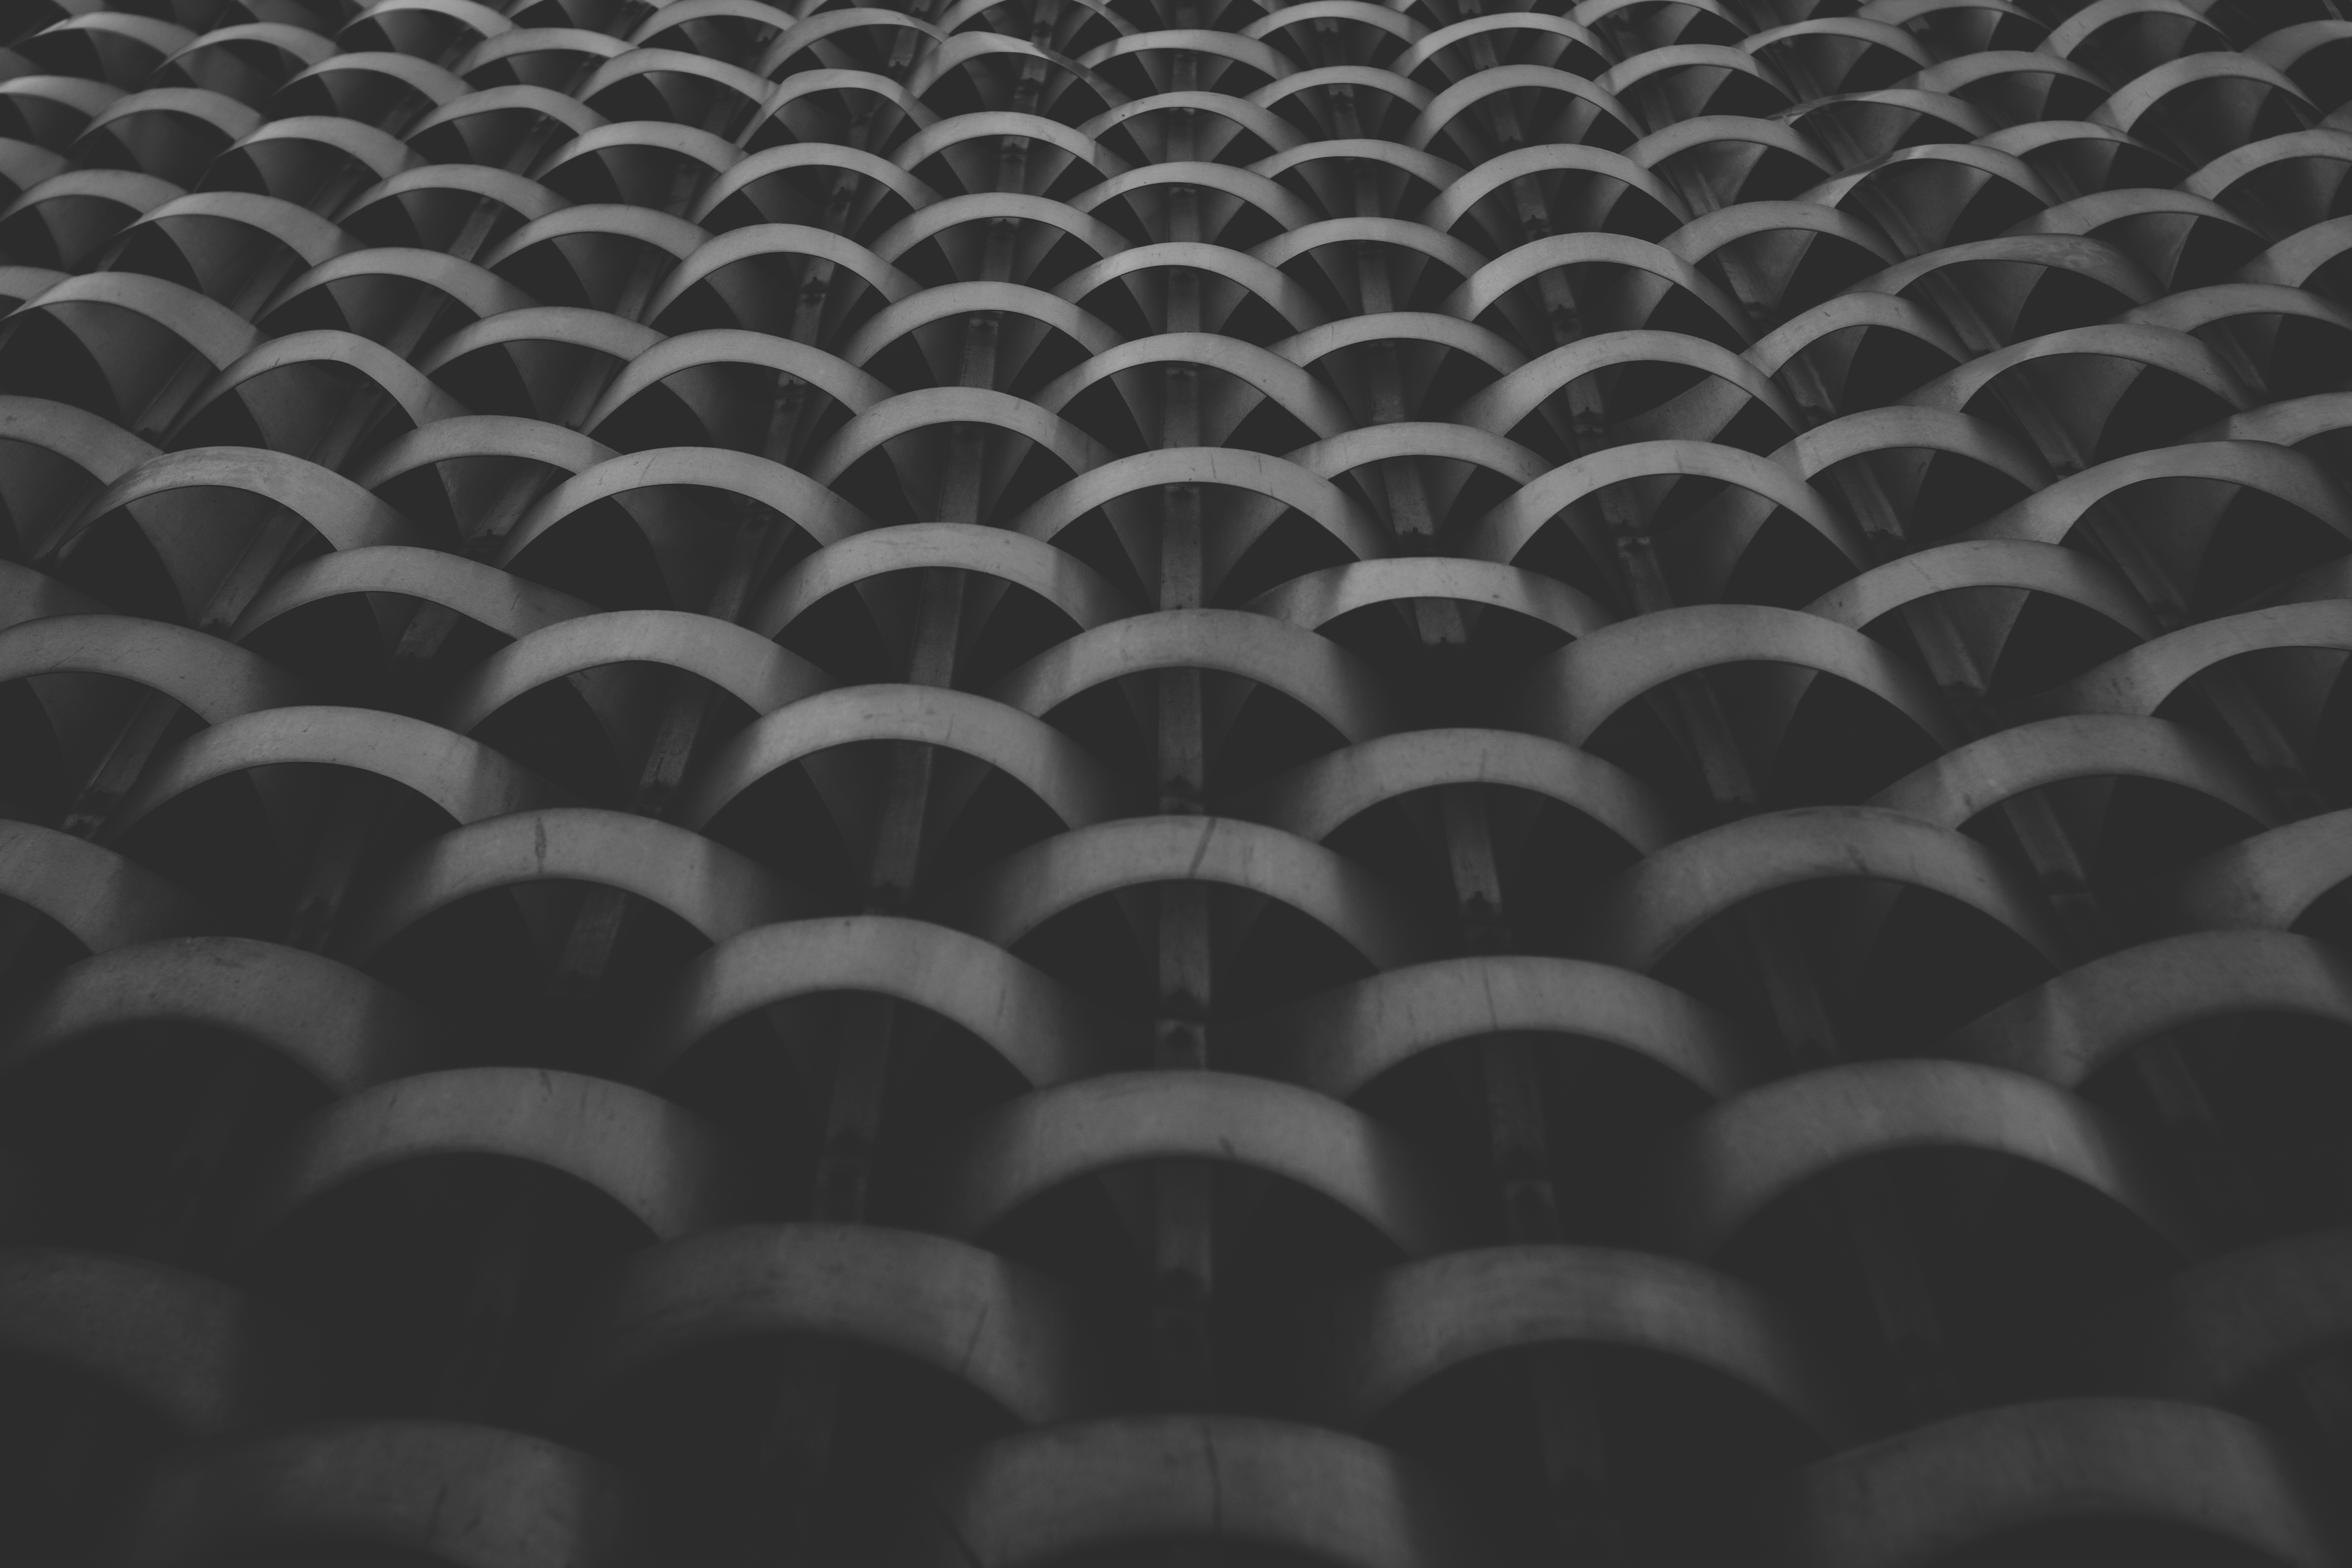
silhouette, light, black and white, white, texture, pattern, line, darkness, black, monochrome, circle, design, decorative, symmetry, shape, shapes, repeating, monochrome photography, semicircular